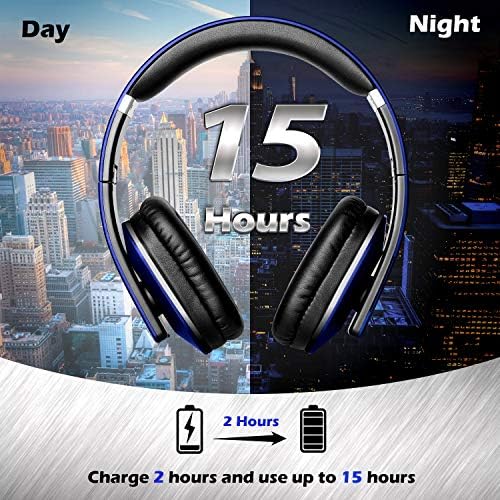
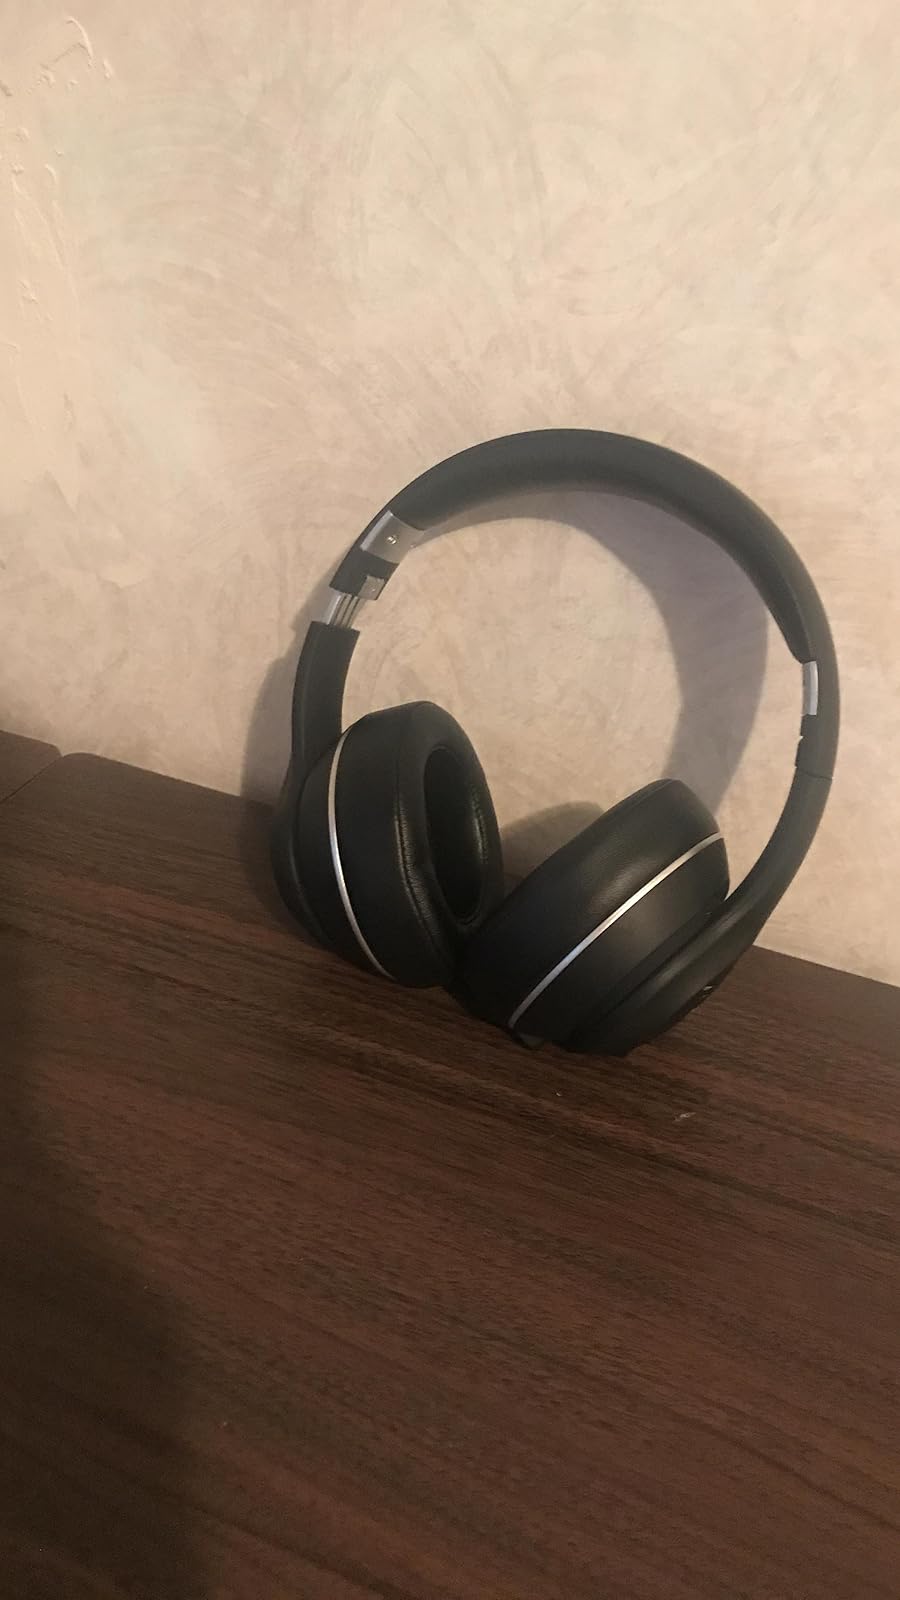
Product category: headphones
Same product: no